List of Michigan tornadoes

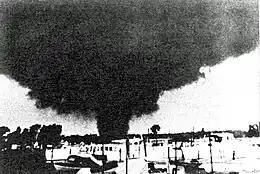
An F4 tornado in Erie on June 8, 1953

Tornadoes in the U.S. state of Michigan are not uncommon, with an estimated 17 tornadoes touching down every year since 1880. Although Michigan is not in the traditional tornado alley, it has had several destructive tornadoes since records began.